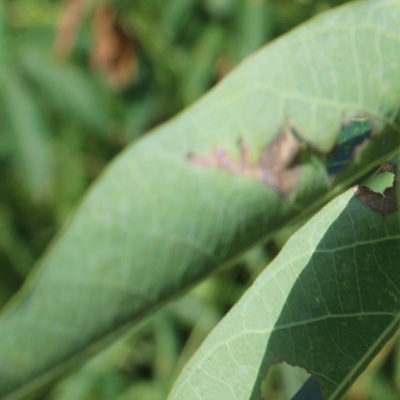
Crop: Cassava
Condition: bacterial blight